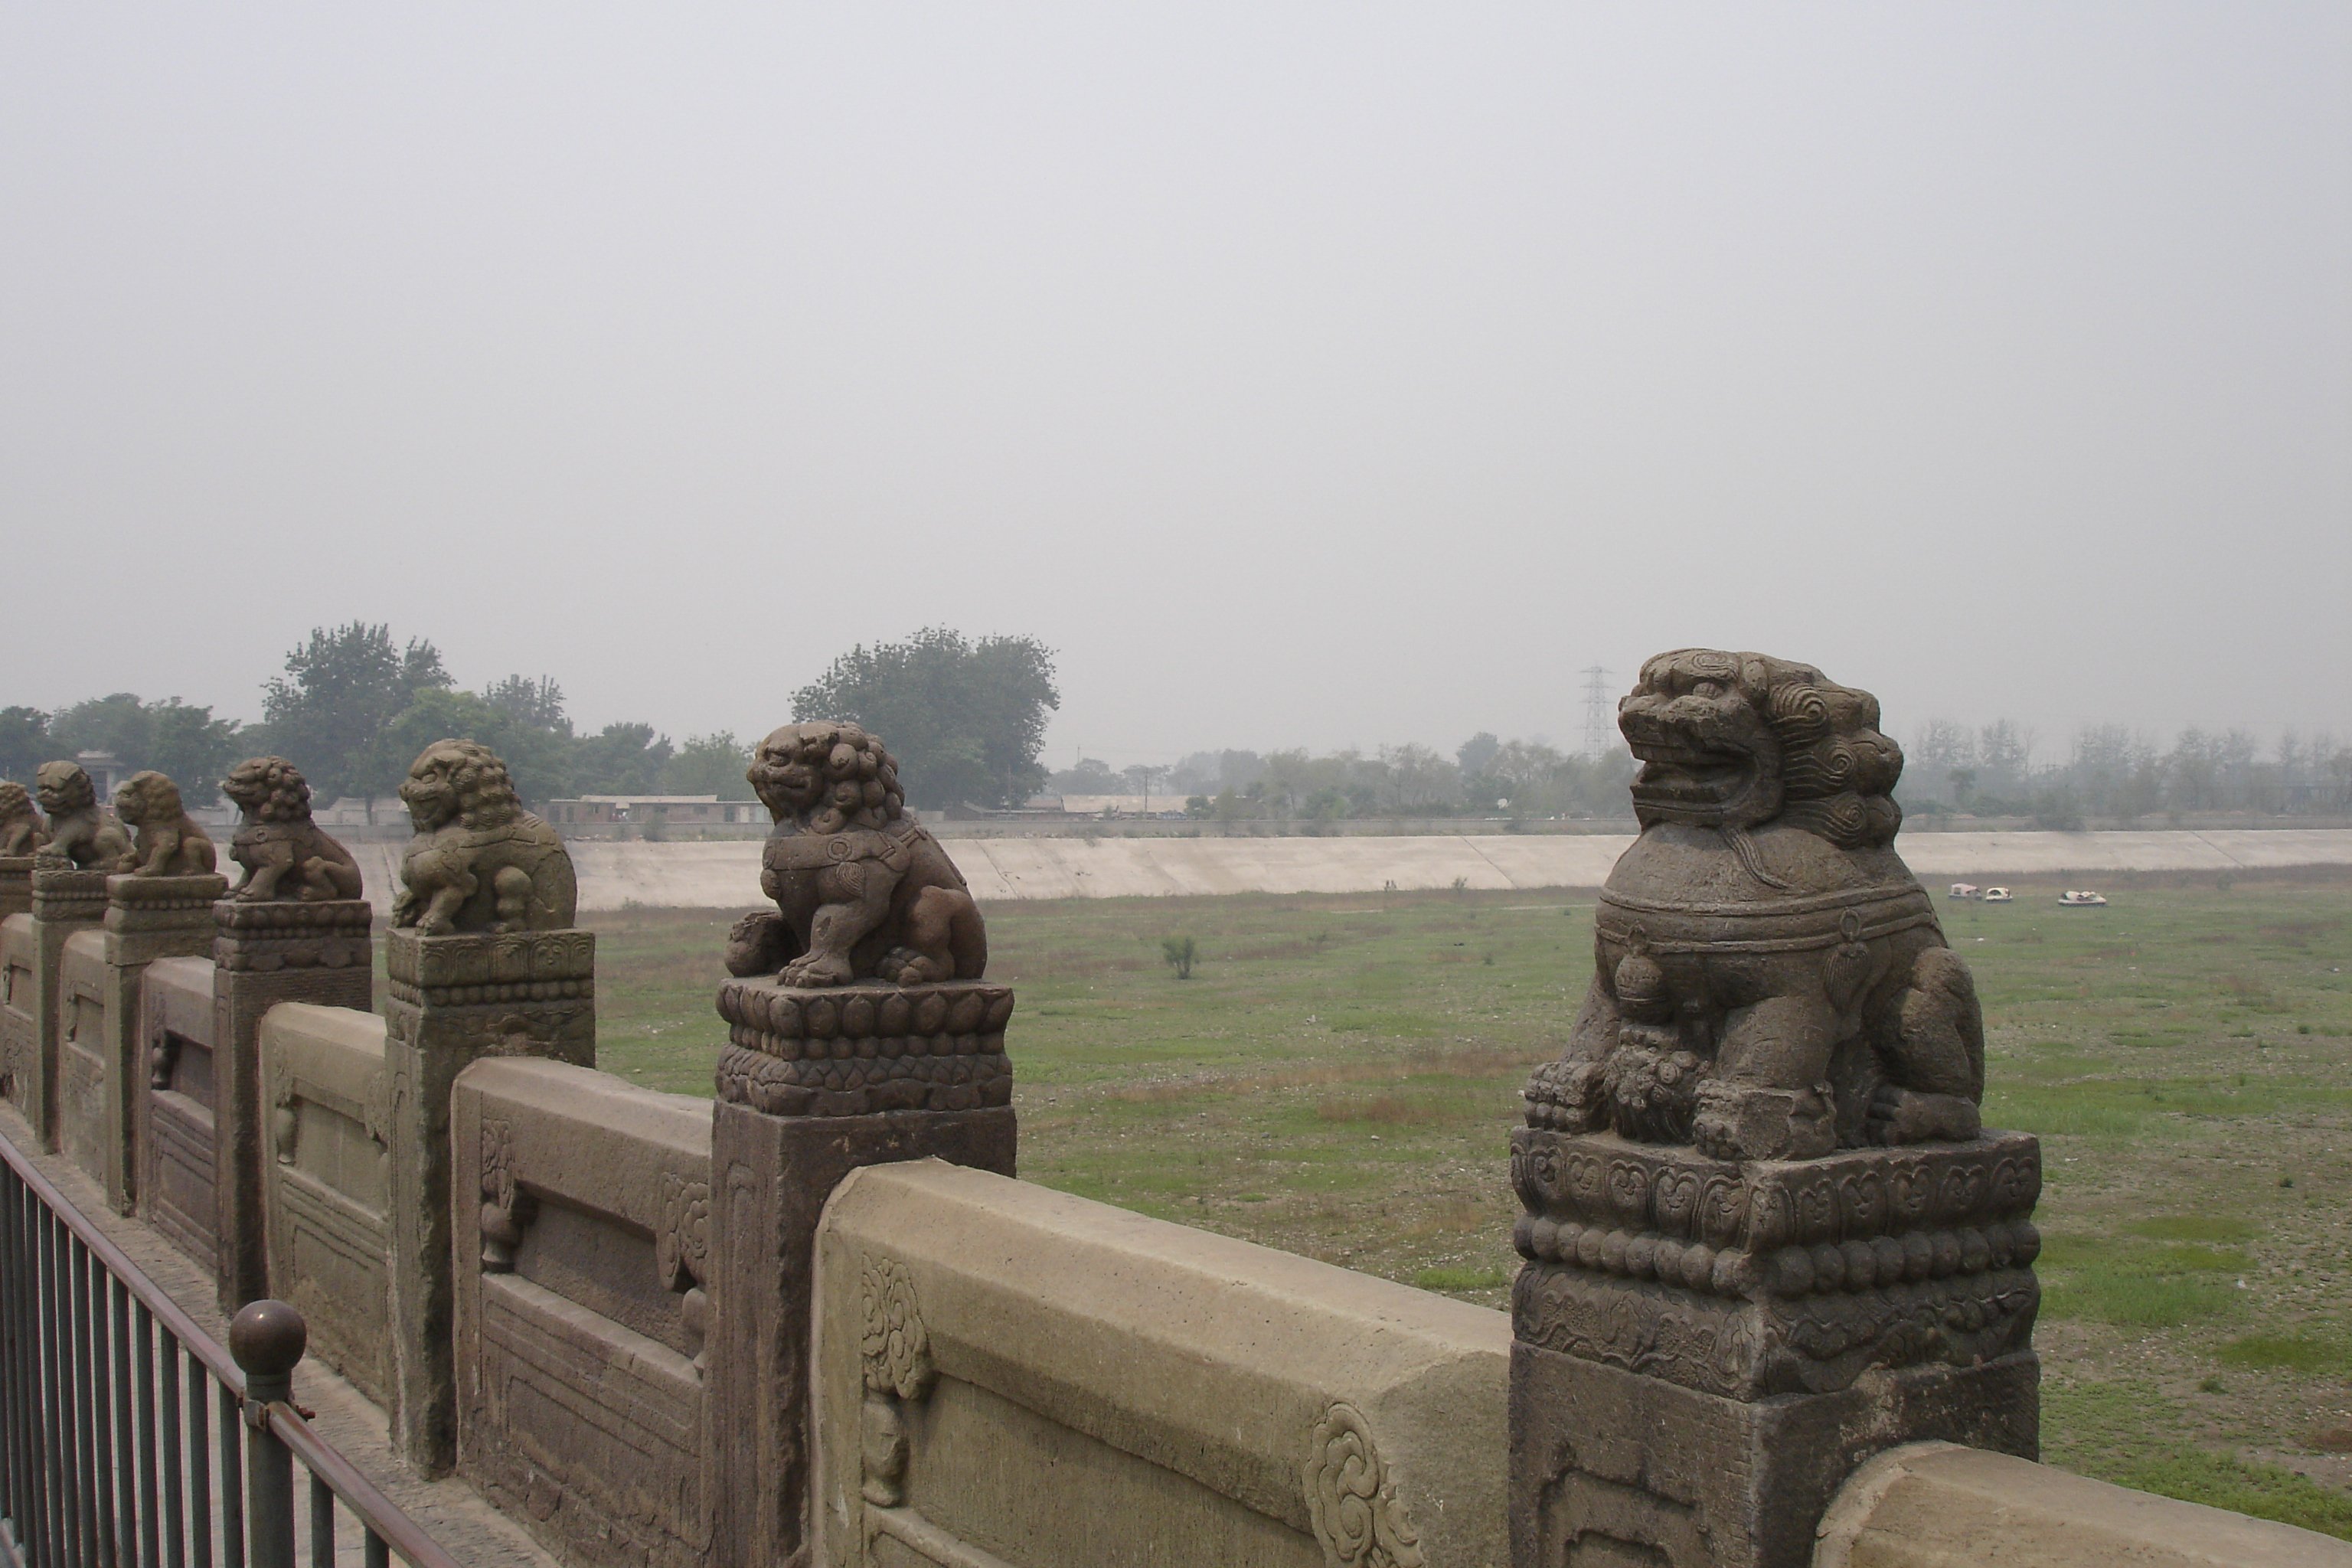
bridge, monument, military, fortification, sculpture, memorial, temple, beijing, china, screenshot, ancient history, marco polo bridge, lugou bridge